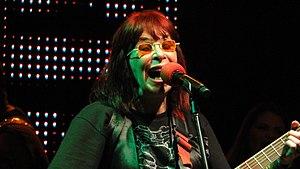
Le rock brésilien désigne le rock interprété par des groupes et artistes brésiliens. Le rock entre au Brésil en 1956 avec la parution d’une version portugaise du Rock Around the Clock de Bill Haley. Au Brésil, de nombreux groupes jouent encore des chansons avec les paroles anglaises traduites, bien que certains évitent le problème en jouant du rock instrumental.